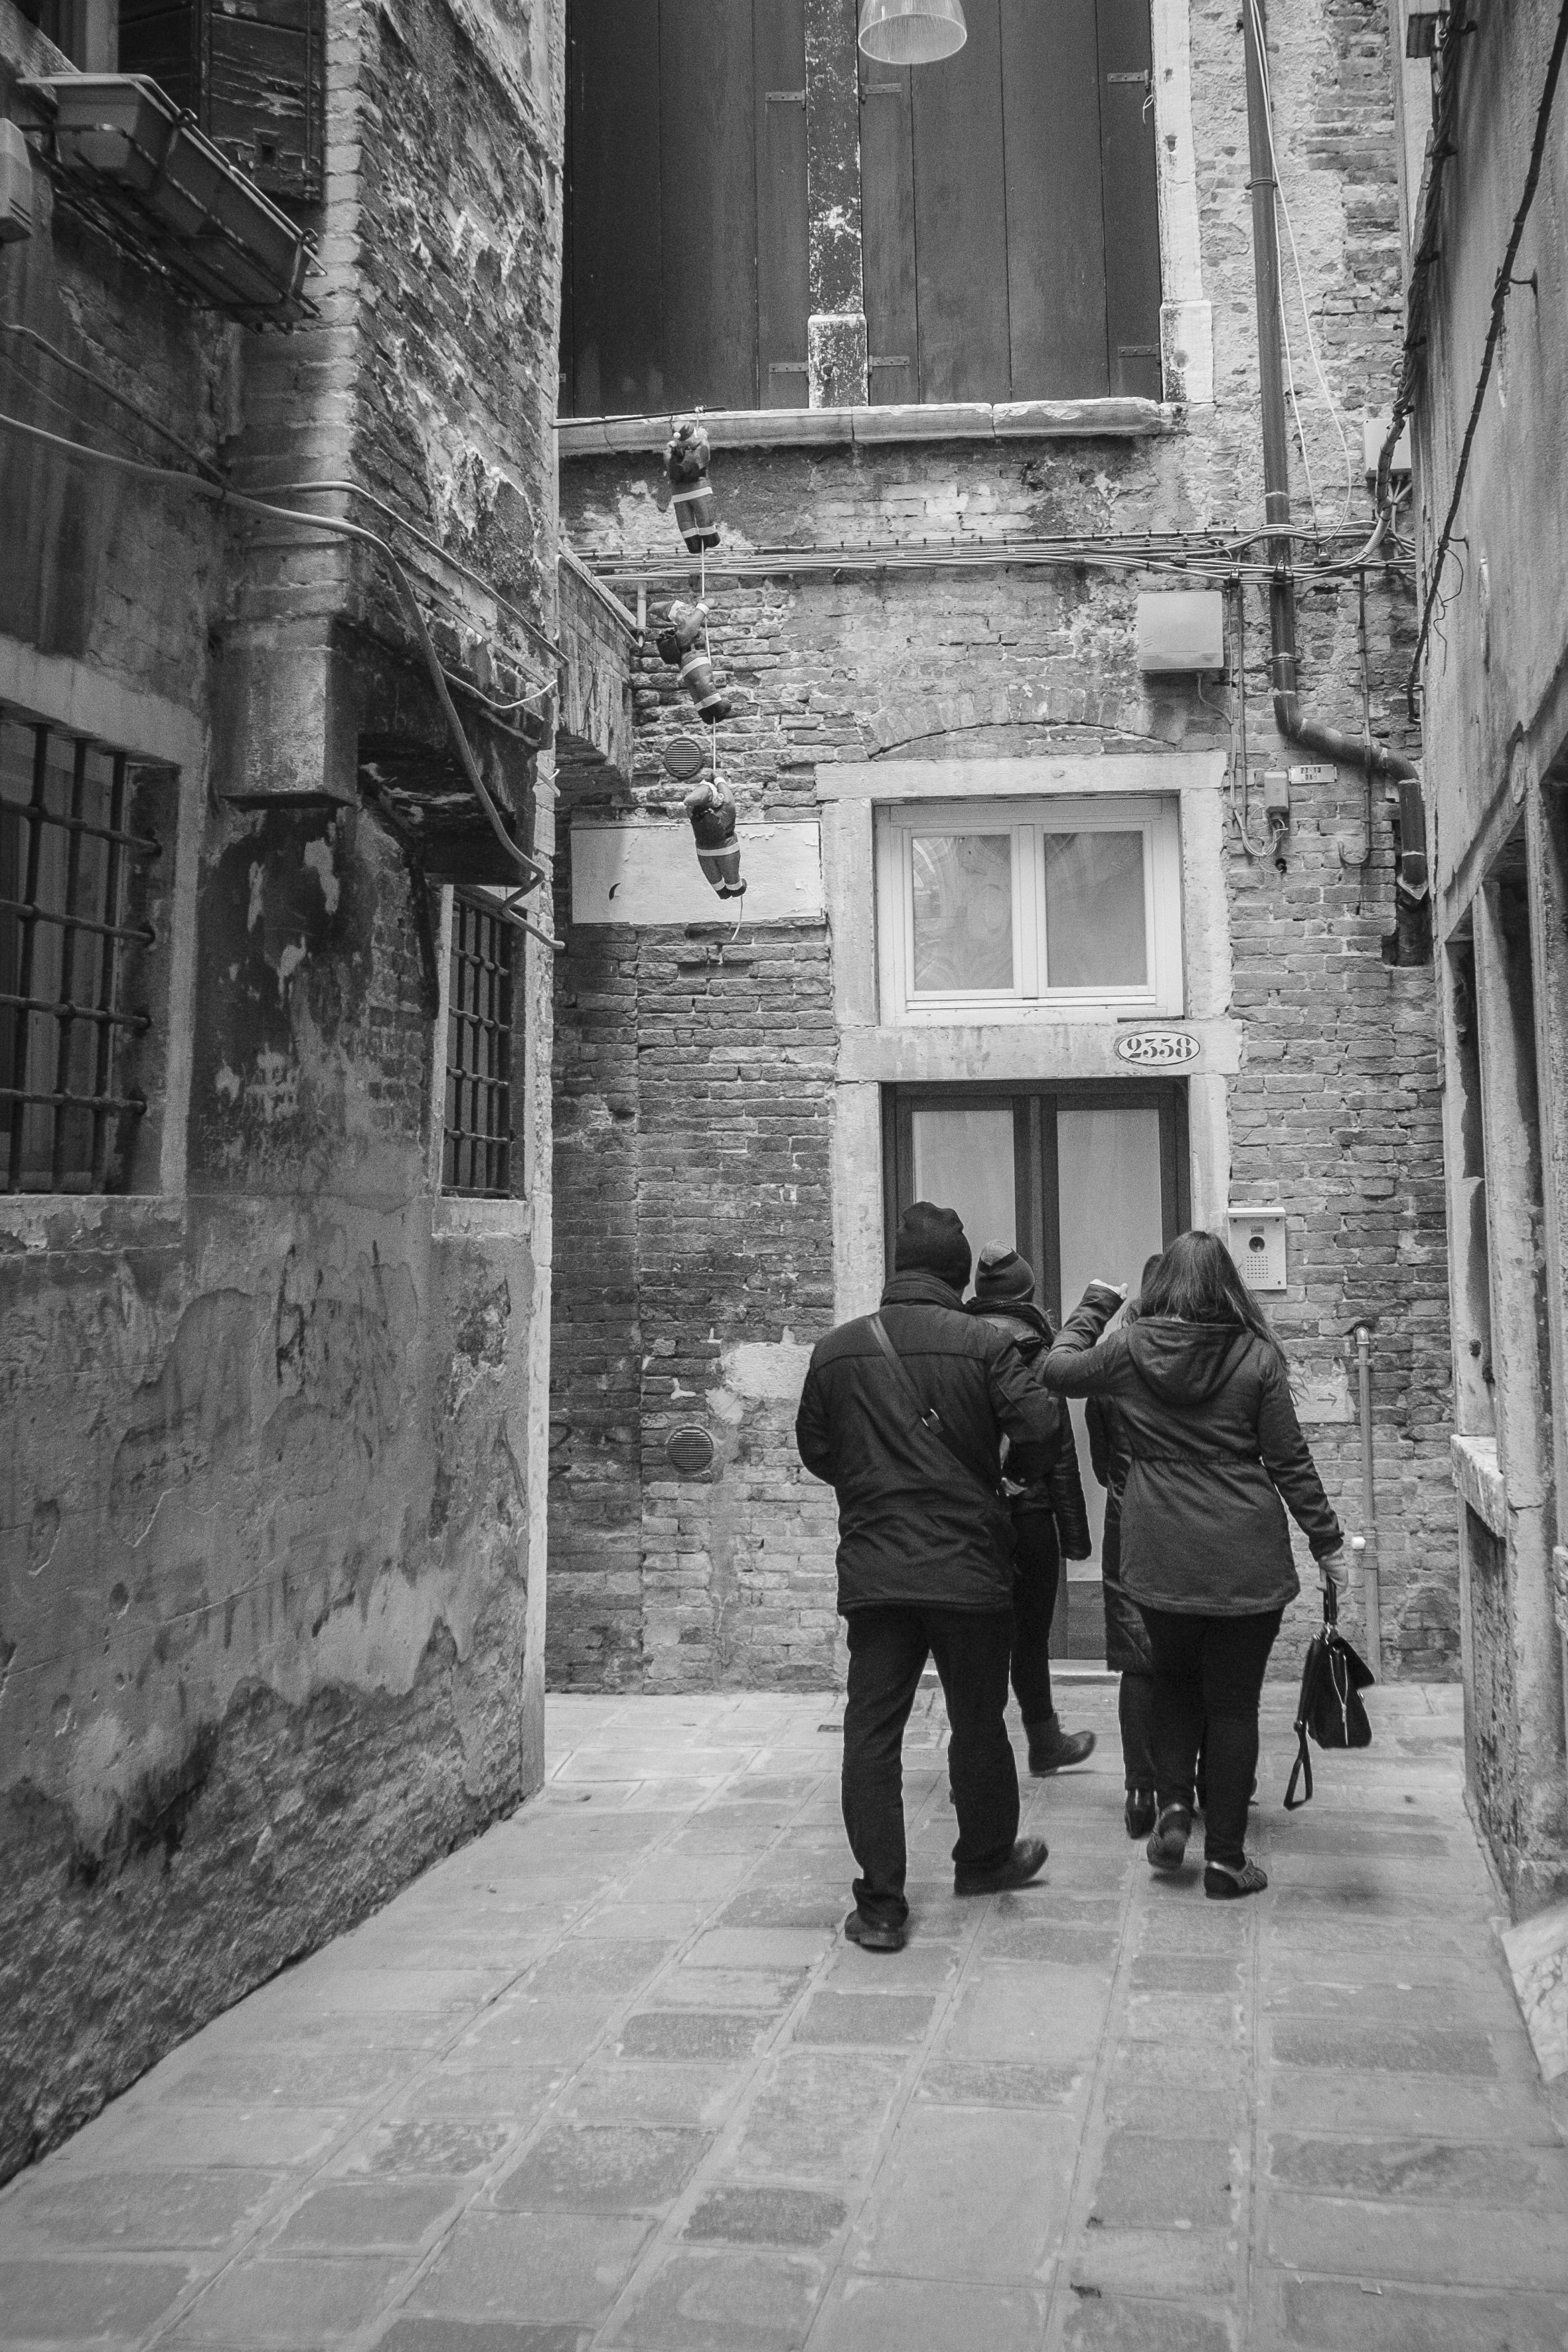
black and white, road, white, street, photography, alley, urban, travel, fujifilm, italy, venice, black, monochrome, bw, blackandwhite, blackwhite, infrastructure, ngc, photograph, snapshot, noiretblanc, venezia, fuji, fujix, fujixe1, urban area, monochrome photography